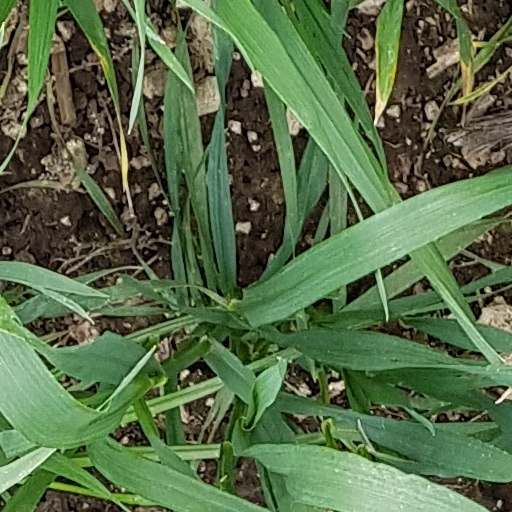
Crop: wheat